Harry S. Truman

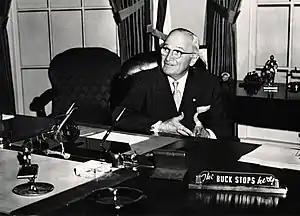
Former President Harry Truman with "The Buck Stops Here" sign on a recreation of his Oval Office desk

On June 25, 1950, the North Korean army under Kim Il-sung invaded South Korea, starting the Korean War. In the early weeks of the war, the North Koreans easily pushed back their southern counterparts. Truman called for a naval blockade of Korea, only to learn that due to budget cutbacks, the U.S. Navy could not enforce such a measure.